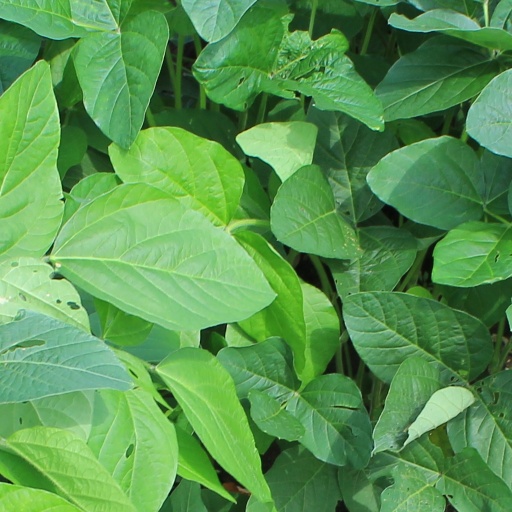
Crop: soybean